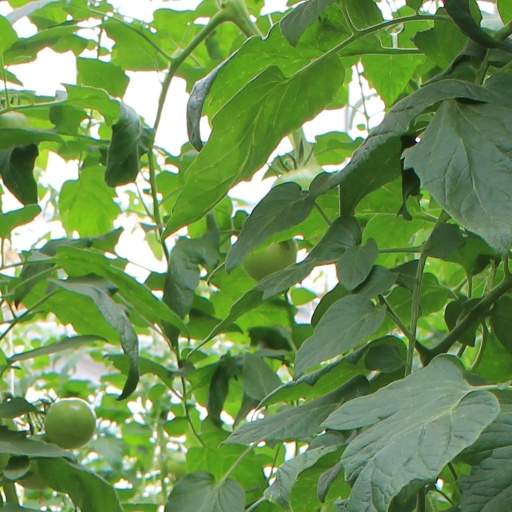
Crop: tomato